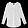
Label: Shirt